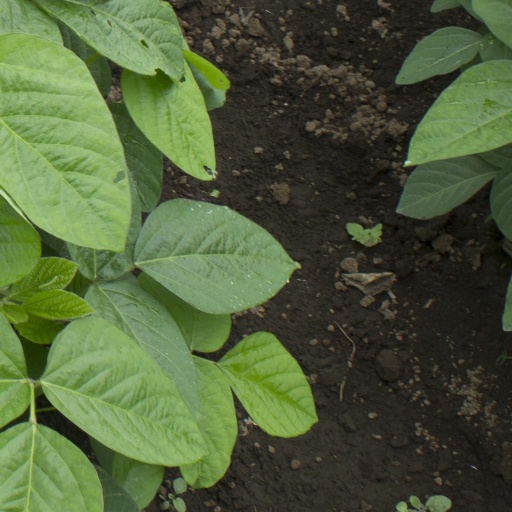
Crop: soybean